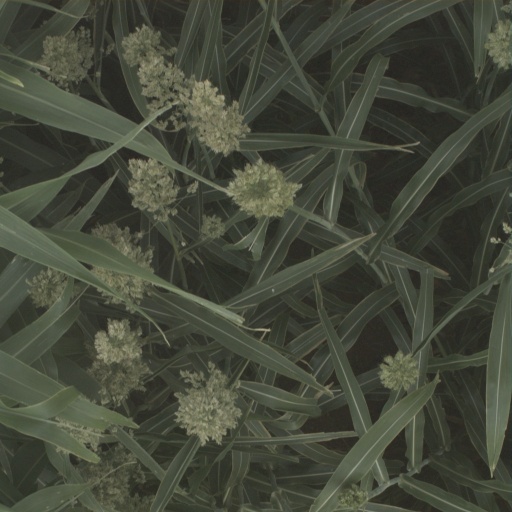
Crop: sorghum